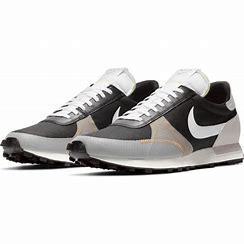
Brand: Nike
Model: Dbreak Type